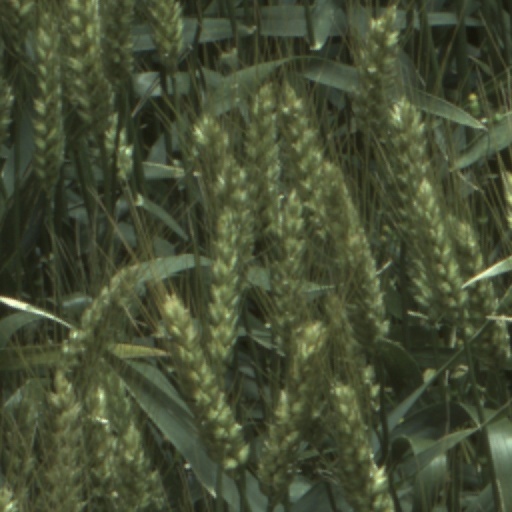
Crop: wheat